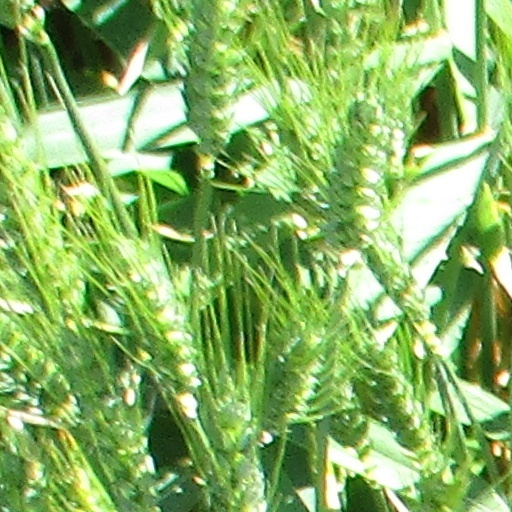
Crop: wheat